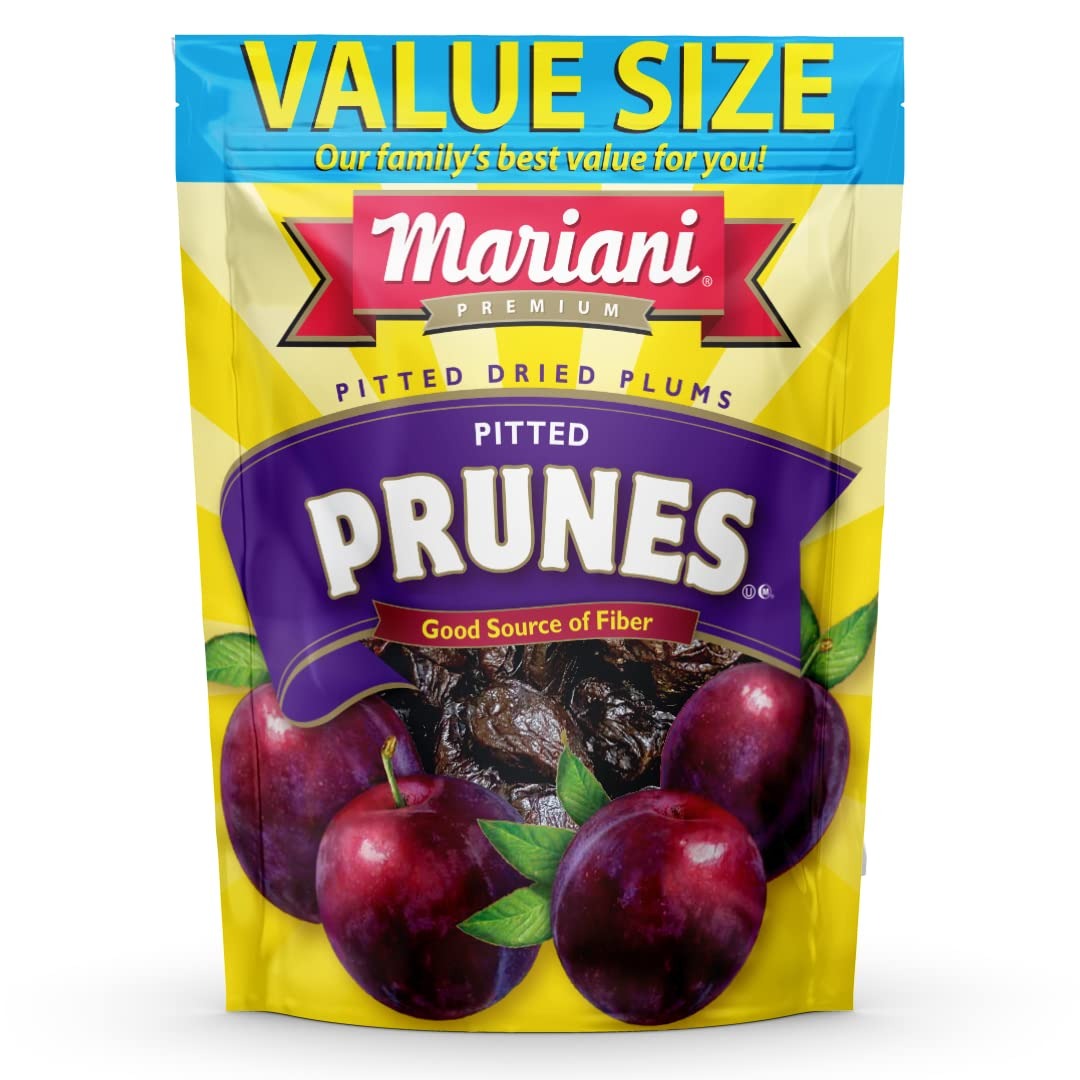
Item Name: Mariani Pitted Prunes | Dried Fruit | Healthy Snacks for Kids & Adults | Vegan Snacks | Gluten Free Snacks | No Sugar Added, Fat Free, Cholesterol Free | 36 Ounces (Pack of 1)
Bullet Point 1: PITTED PRUNES: Our Pitted Prunes are a healthy snack grown, pitted and sun-dried under the golden California sun with no sugar added to support overall health
Bullet Point 2: PREMIUM QUALITY: Our California Pitted Prunes contain no artificial ingredients, colors or flavors. Don't settle for anything less than this delicious vegan snack!
Bullet Point 3: HEALTHY SNACK: Dried fruits like this gluten free snack are good source of vitamins and dietary fiber
Bullet Point 4: MAINTAINS FRESHNESS: Our Touch Lock Seal provides easy open and easy seal to keep your gluten free snack fresh!
Bullet Point 5: SHARING SIZE: This sharing size bag is great for recipes or enjoying straight out of the bag as a sweet & healthy snack; A favorite for kids and adults at home, at school, or in the office!
Product Description: You'll never question what true quality dried prunes should taste like once you savor the tender, mellow flavor of our Pitted Dried Prunes. Beautiful and plump in appearance, moist and meaty in texture, sweet and savory in taste, just one serving of Mariani Pitted Prunes is a sweet way to enjoy a good source of the Antioxidant Vitamin A and dietary fiber. Research shows that eating prunes may also help support healthy bones! Our Pitted Dried Prunes are all about quality, taste, and healthful benefits!
Value: 36.0
Unit: Ounce

Price: 6.99